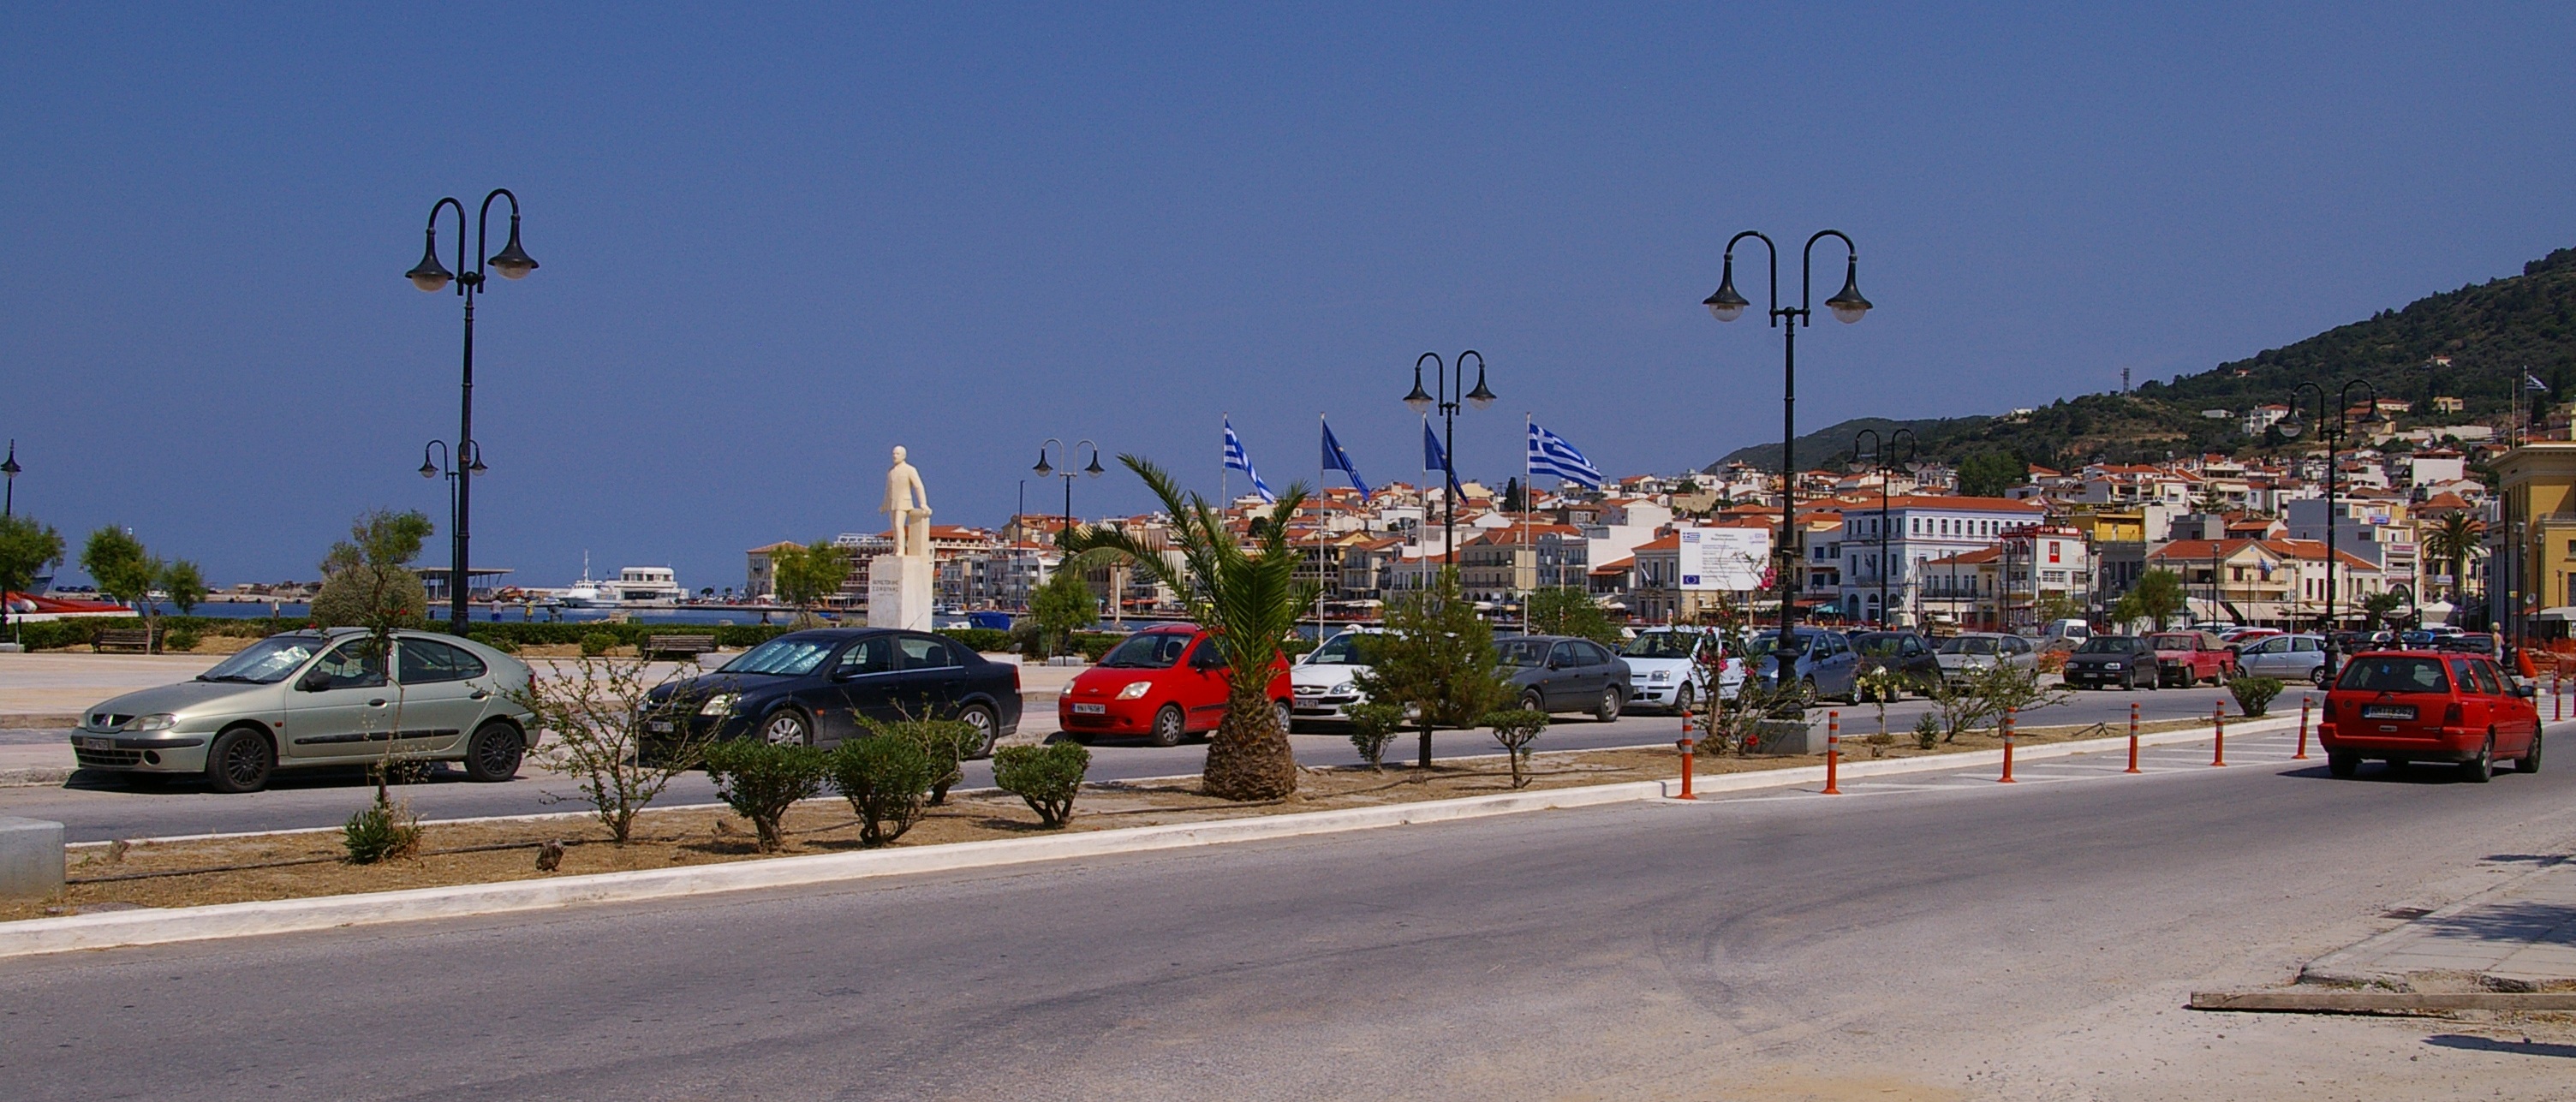
sea, water, pedestrian, boardwalk, sun, road, traffic, street, town, highway, parking, city, walkway, cityscape, downtown, summer, suburb, holiday, island, blue, port, tourism, lane, lighting, heat, blue sky, infrastructure, greece, autos, town square, promenade, neighbourhood, fischer, samos, residential area, human settlement